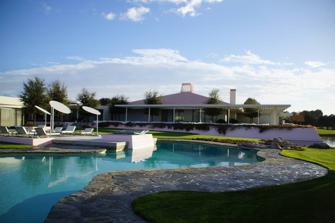
Building: Sunnylands
Country: United States of America
Year built: 1966
Estate-retreat in Rancho Mirage, California For other uses, see Sunnyland . Sunnylands Sunnylands, 2014 General information Status Completed Location 37977 Bob Hope Drive Rancho Mirage, California United States Coordinates 33°46′38″N 116°24′39″W / 33.7771°N 116.4107°W / 33.7771; -116.4107 Construction started 1963 Completed 1966 Renovated 2012 Owner Annenberg Foundation Design and construction Architect(s) A. Quincy Jones Renovating team Architect(s) Frederick B. Fisher Renovating firm Frederick Fisher and Partners Architects Other designers Office of James Burnett Website sunnylands .org Sunnylands is the former Annenberg Estate in Rancho Mirage, California .  The 200-acre (0.81 km 2 ) property is currently run by The Annenberg Foundation Trust at Sunnylands , a not-for-profit organization. The property was owned by Walter and Leonore Annenberg until 2009 and had been used as a winter retreat by the couple beginning in 1966, when the house was completed. The city of Rancho Mirage considers the property to be “rich with historical significance” and declared Sunnylands a historic site in 1990. Located at Frank Sinatra and Bob Hope Drives, the property has been the vacation site of numerous celebrities and public officials.  Sunnylands is sometimes referred to as the " Camp David of the West." History Construction on the Sunnylands estate began in 1963. University of Southern California professor A. Quincy Jones designed the 25,000-square-foot midcentury modern house known for its pink roof. At one time, the house was the largest in Riverside County . Renowned interior designer and former screen actor William Haines and assistant Ted Graber were the interior designers on the project. The property includes the main house, guest quarters, three guest cottages, a private 9-hole golf course, and 13 man-made lakes. When the Annenbergs were in residence, the main house hosted a significant art collection acquired by the couple, with about 50 works by Picasso , Van Gogh , Andrew Wyeth , and Monet . Many of their paintings were donated to the Metropolitan Museum of Art following Walter Annenberg's death in 2002. The house is hidden from public view; a pink-brick wall surrounds the estate, as do hundreds of eucalyptus and olive trees and a thick belt of tamarisk trees. Famous guests Queen Elizabeth II and Prince Philip visit Walter and Leonore Annenberg at Sunnylands, February 1983. Walter and Leonore Annenberg frequently hosted both political leaders and famous entertainers at Sunnylands. During the Annenbergs' lifetime, eight U.S. presidents, including Eisenhower , Nixon , Ford , Reagan , Clinton , George H. W. Bush , George W. Bush and Barack Obama visited the estate. Following the Islamic Revolution in Iran in the late 1970s, the family of the Shah of Iran was invited to seek refuge at Sunnylands. Queen Elizabeth II and Prince Philip visited for lunch, and Prince Charles made occasional weekend visits. U.K. Prime Minister Margaret Thatcher was also a visitor. Other notable people who have visited the property include Frank Sinatra (who was married there), Bob Hope , Fred Astaire , Gregory Peck , Ginger Rogers , Bing Crosby , Truman Capote , Mary Martin , and Sammy Davis Jr. Presidential visitors include Eisenhower, Nixon, Ford, Reagan, George W. Bush, and Obama. First ladies such as Pat Nixon , Betty Ford , Mamie Dowd Eisenhower , Rosalynn Carter , Laura Bush , Nancy Reagan , and Hillary Clinton have also visited Sunnylands. Royal visitors include Prince Charles of Wales, Prince Andrew , Prince Edward , Queen Elizabeth II, Princess Grace of Monaco , and Prince Bernhard of the Netherlands . Other visitors include British prime ministers Margaret Thatcher and John Major , Israel's prime minister Benjamin Netanyahu , and Secretary of States including George Shultz and Henry Kissinger . Other notable visitors include John Kerry , Arnold Schwarzenegger , Elizabeth Dole , Colin Powell , along with a number of celebrities such as Dinah Shore , Frank Sinatra , Merv Griffin , Rosalind Russell , Red Skelton , Helen Hayes , Mary Martin , Bob Hope , Kitty Carlisle , Hal Wallis , Art Linkletter , Mike Nichols , Truman Capote , Oscar de la Renta , and Eppie Lederer . Sunnylands Center & Gardens Sunnylands Visitor Center, 2012 Prior to her death in 2009, Lenore Annenberg identified 15 acres (0.061 km 2 ) adjacent to Sunnylands as the location for a visitor center. Frederick Fisher & Partners designed the 17,000-square-foot (1,600 m 2 ) building, which is open  to the public on a regular basis and offers educational and historic information about the Annenbergs, Sunnylands, and the various Sunnylands collections. Nine acres of desert gardens surround Sunnylands Center. Designed by landscape architect James Burnett, the gardens include more than 53,000 individual plants. After Ambassador Walter Annenberg's death in 2002 and his wife's death in March 2009, ownership was transferred to The Annenberg Foundation Trust at Sunnylands.  Both Annenbergs are interred on the property. The Annenbergs' collection of Impressionist paintings was donated to the Metropolitan Museum of Art in New York upon Walter Annenberg's death. Digital reproductions created by the Metropolitan Museum now hang in the historic house. Much of the Annenbergs' collection of modern sculpture, including works by Rodin , Giacometti , Arp , and Agam remained on the estate as part of the Sunnylands Collection. The collection also includes works by Pablo Picasso , Andrew Wyeth , and Romare Bearden , as well as important works of Chinese porcelain, Meissen vases, Chinese cloisonné objects and furniture, Tang dynasty funerary sculpture, Flora Danica china, Steuben glass , and English silver-gilt objects. Several sculptures, including Auguste Rodin 's Eternal Spring and Giacometti's Bust of Diego on Stele III , are on permanent display at Sunnylands Center. The center also features a rotating exhibition related to the art or history of the property. Limited, guided public tours of the house and estate grounds began on March 1, 2012. "Camp David of the West" President Nixon celebrated his 61st birthday at Sunnylands in 1974. Leonore Annenberg is at left. The Annenbergs envisioned Sunnylands becoming the " Camp David of the West," a place for national and foreign dignitaries and diplomats to gather for summit meetings and retreats in a relaxed setting, available to leaders from all political parties. President Dwight D. Eisenhower and his wife, Mamie , joined the Annenbergs to golf and fish. President Richard Nixon wrote his 1974 State of the Union Address at the house and, after leaving office, was a guest at Sunnylands when President Gerald Ford pardoned him for any wrongdoing in the Watergate scandal. President Ford and his wife Betty were frequent guests as well. President Ronald Reagan and Nancy Reagan were close friends of the Annenbergs and visited every New Year's for 18 years. President Reagan also delivered one of his final radio addresses to the nation and signed the intent to pursue NAFTA from Sunnylands in January 1989. President George H. W. Bush hosted a state dinner at the house for Japanese Prime Minister Toshiki Kaifu in 1990. President Barack Obama used the site to meet with Chinese President Xi Jinping in 2013, King Abdullah II of Jordan in 2014, and ASEAN Summit leaders in 2016. References